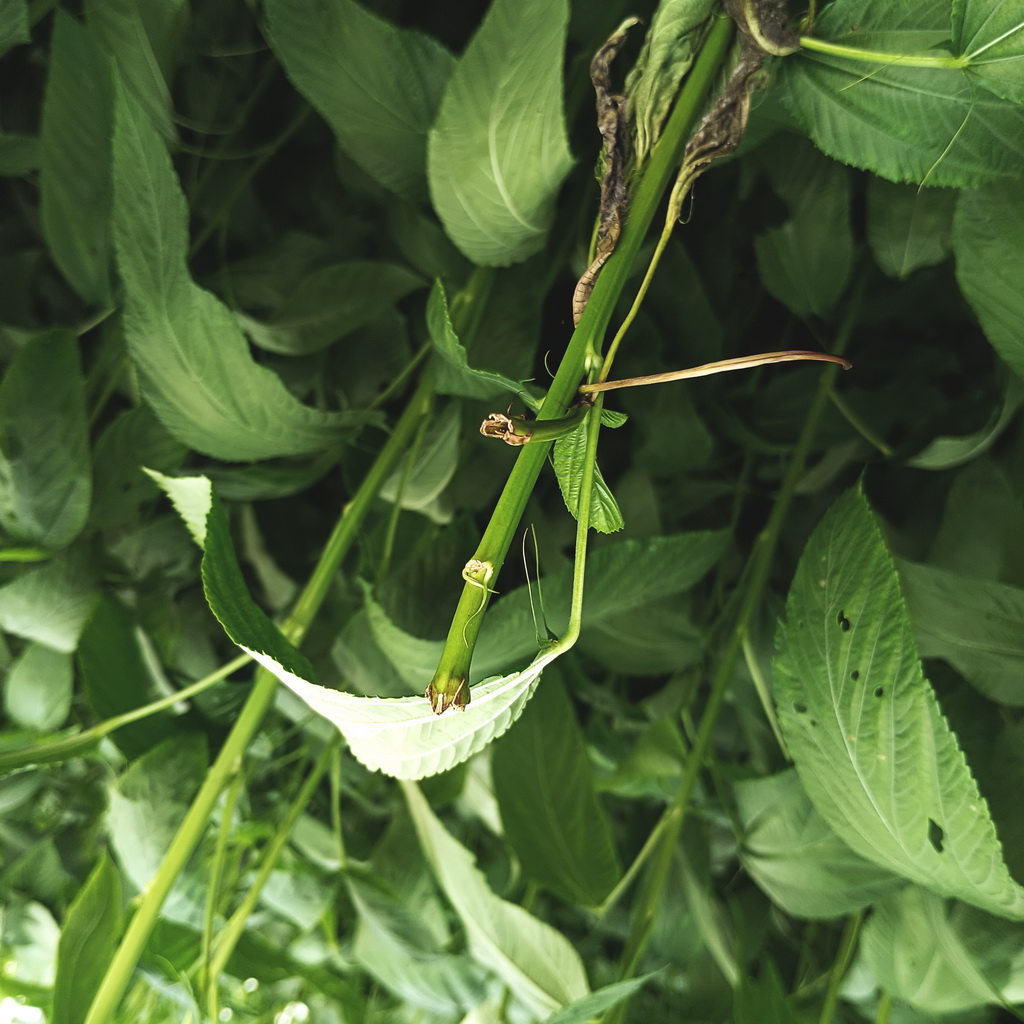
Label: Stem Soft Rot